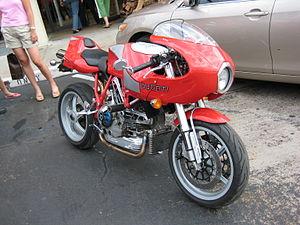
Ducati Motor Holding est un constructeur italien de motos basé à Bologne, en Émilie-Romagne. Le 19 avril 2012, le constructeur automobile allemand Audi, filiale de Volkswagen, annonce avoir racheté Ducati.
La MHe ou Mike Hailwood evolution est un modèle de motocyclette du constructeur italien Ducati.